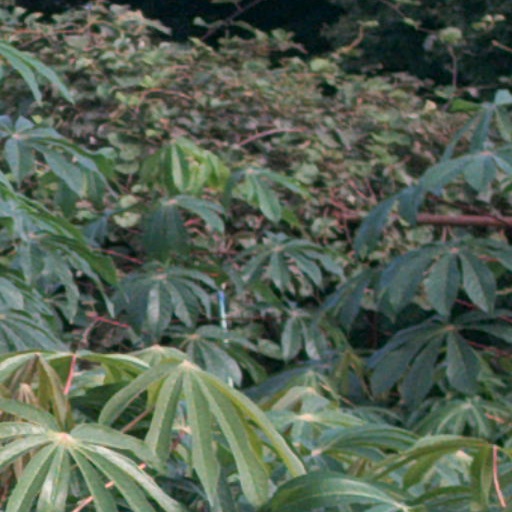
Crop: cassava